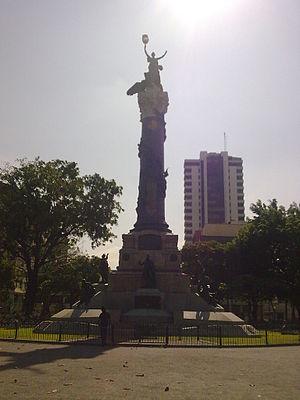
L’indépendance de Guayaquil est un processus indépendantiste qui a eu lieu le 9 octobre 1820 avec pour objectif de rompre les liens coloniaux existant entre le gouvernorat de Guayaquil et l'Empire espagnol et qui a donné naissance à la Province Libre de Guayaquil. L'indépendance de Guayaquil marque le début de la guerre d'indépendance de la Real audiencia de Quito dans le contexte des guerres d'indépendance en Amérique du Sud. Parmi les facteurs les plus influents dans son déclenchement se trouve la volonté des créoles, qui avaient déjà un statut social et économique élevé, d'obtenir le pouvoir politique.